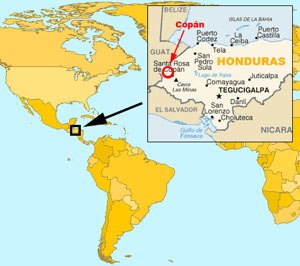
Copán
Copáns placering
Copán var i mayatiden en af de mest betydende bystater. I dag er mayaruinerne uden for den lille by Copán Ruinas i det vestlige Honduras en af de vigtigste og største udgravninger af fra mayahøjkulturens tid. Stedet er optaget på UNESCO's liste over verdenskulturarv.